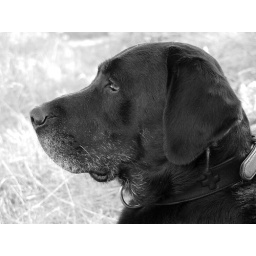
Black dog in black &amp;amp; white